James B. Craig

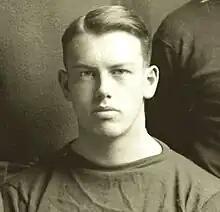

James Blodgett Craig (March 11, 1893 – January 1990) was an All-American football halfback and quarterback who played with the University of Michigan Wolverines from 1911 to 1913. He was named an All-American in 1913. He also served as the athletic director and head football coach at the University of Arkansas from 1919 to 1920.